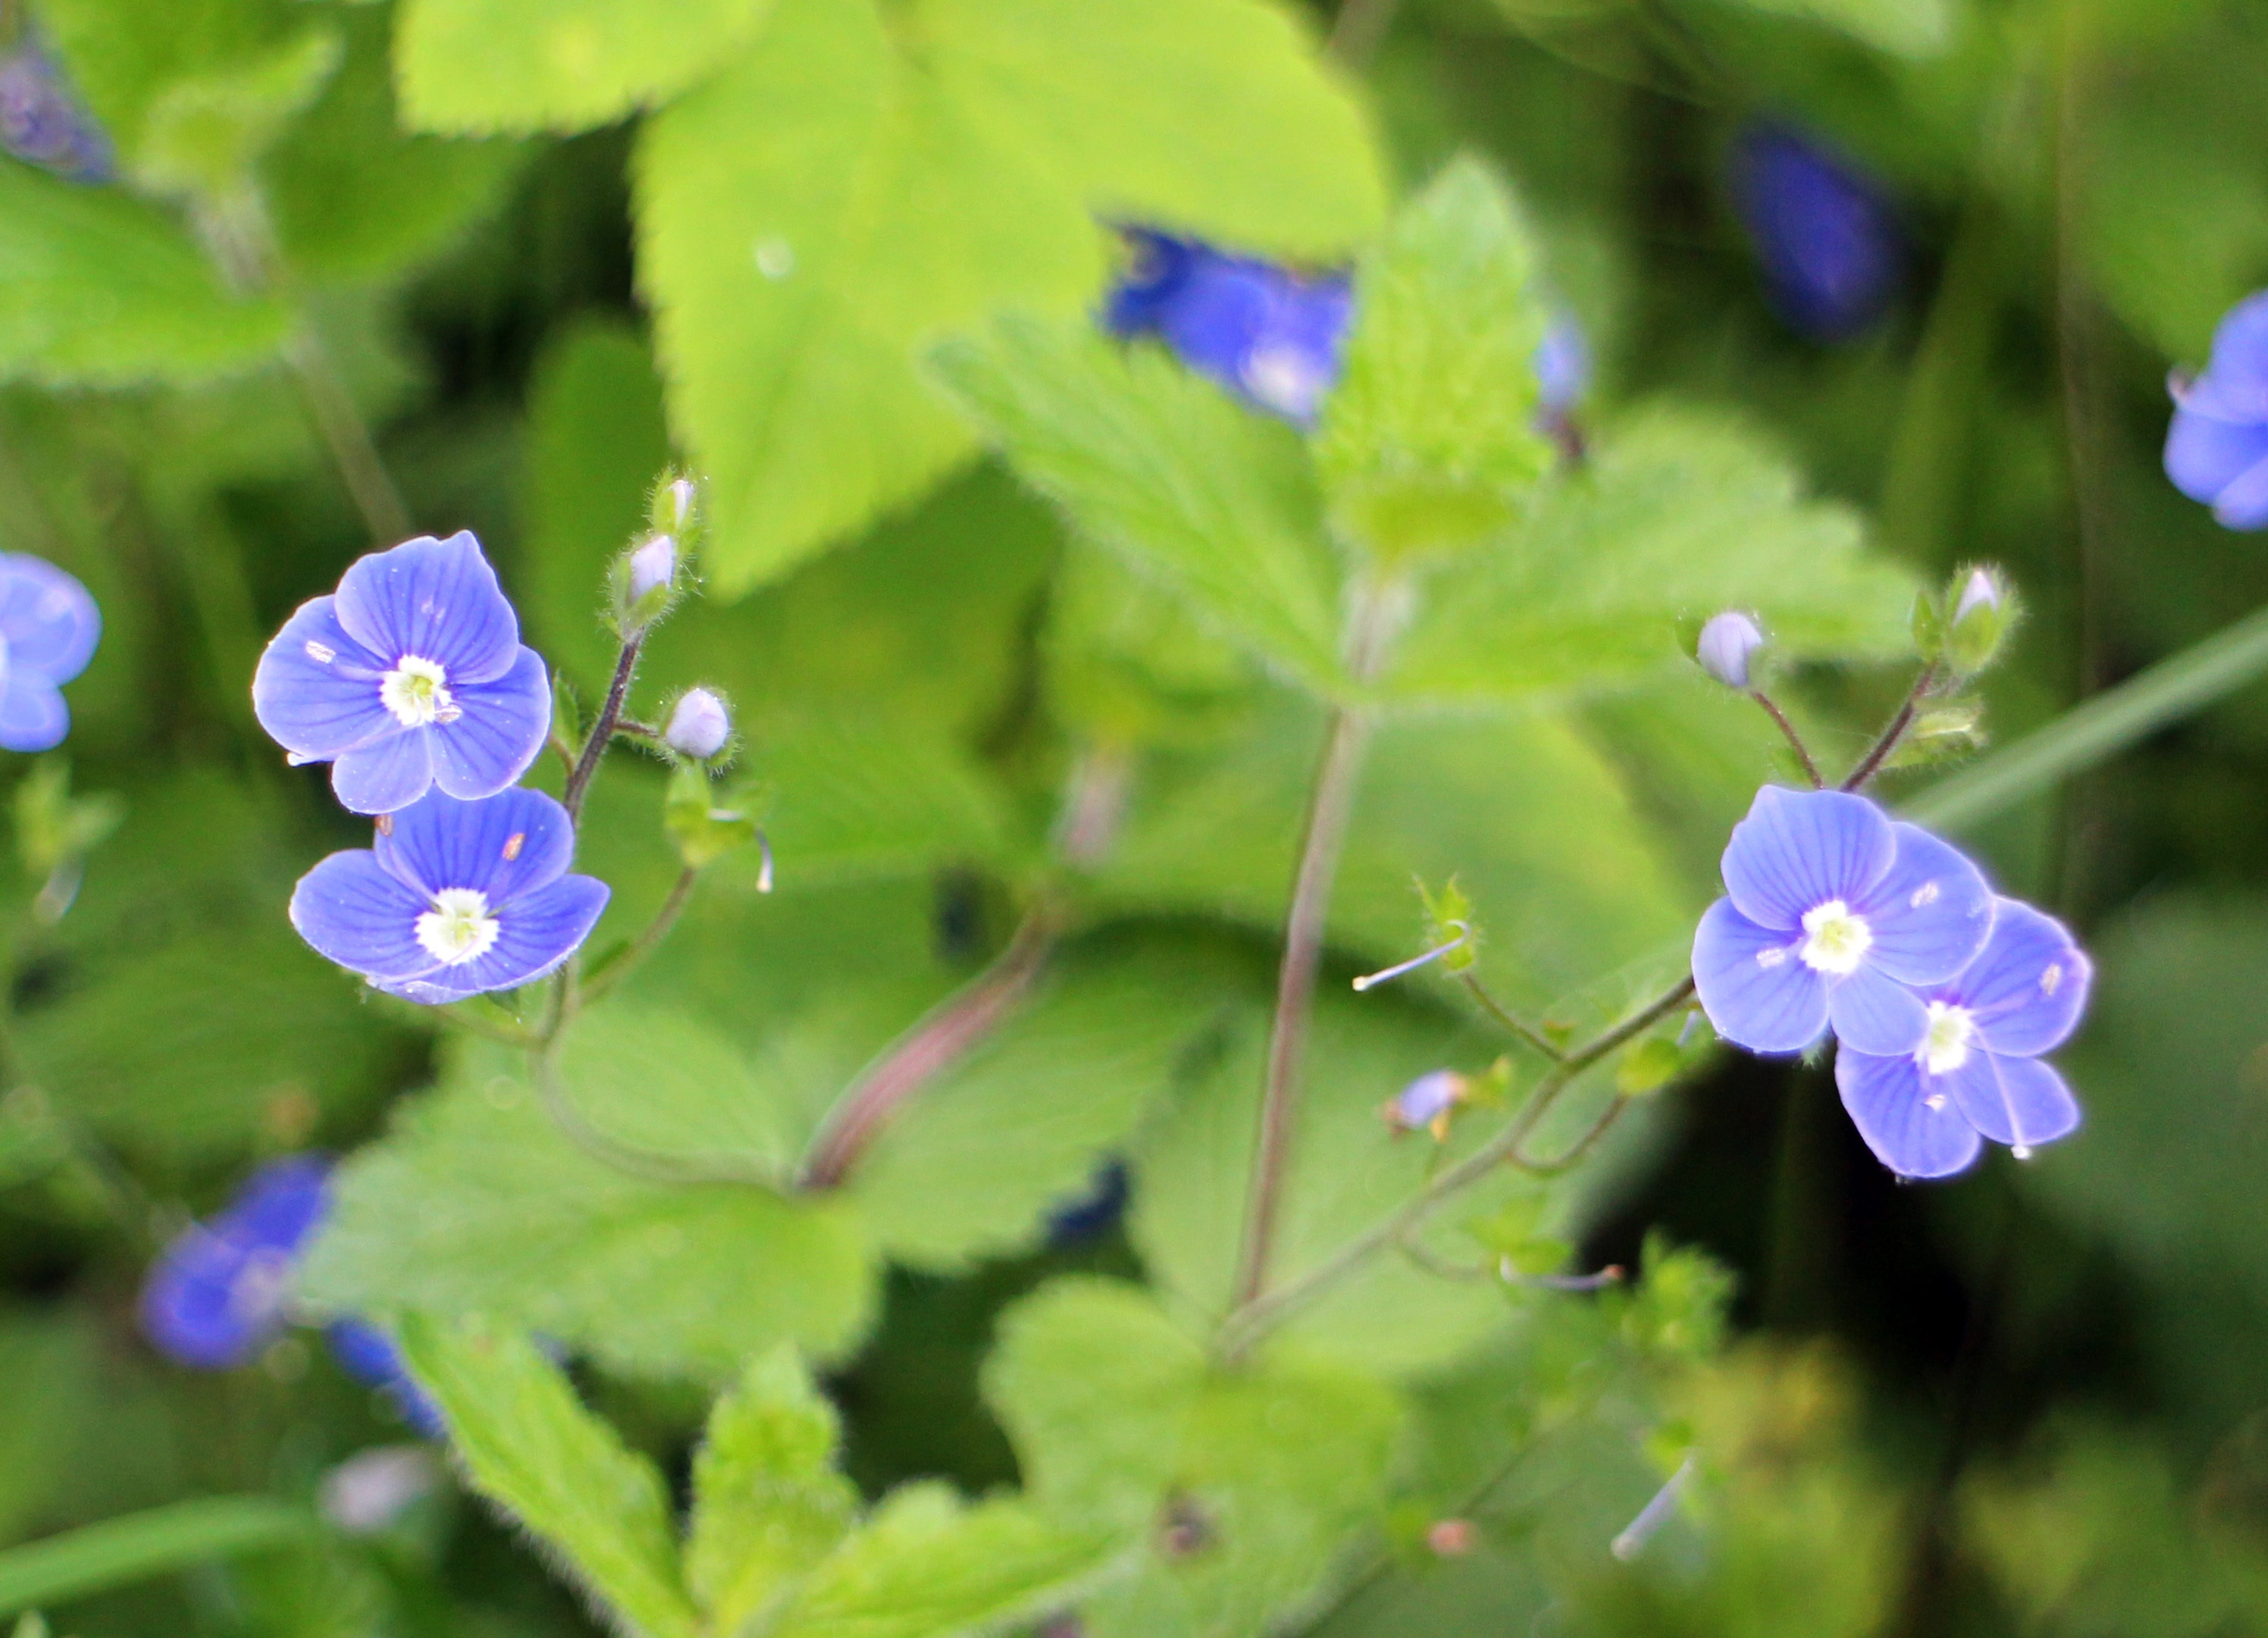
nature, blossom, plant, meadow, flower, bloom, botany, blue, flora, wild flower, wildflower, flowers, wild plant, forget me not, geranium, macro photography, flowering plant, forest plant, dayflower, honorary award, chamaedrys, borage family, annual plant, land plant, dayflower family, geraniales